Squerryes Court

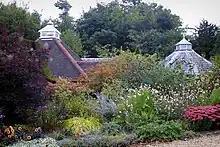
Squerryes Court Gardens

The gardens at Squerryes Court cover some 10 acres (around 4 hectares) and include a dovecote, lake, gazebo, and parterres. Just after the house was built, they were laid out in formal style. When the Warde family acquired the estate in 1731, they reshaped the garden to adhere to the more fashionable natural landscape style. During the Great storm of 1987, 147 trees fell in the garden, after which the Warde family began redesigning the garden in the old formal style based on the original plans and a print dated 1709.